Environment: lab
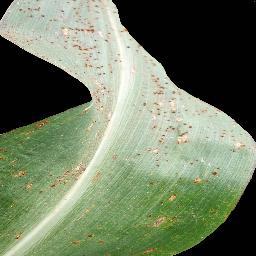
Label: common_rust